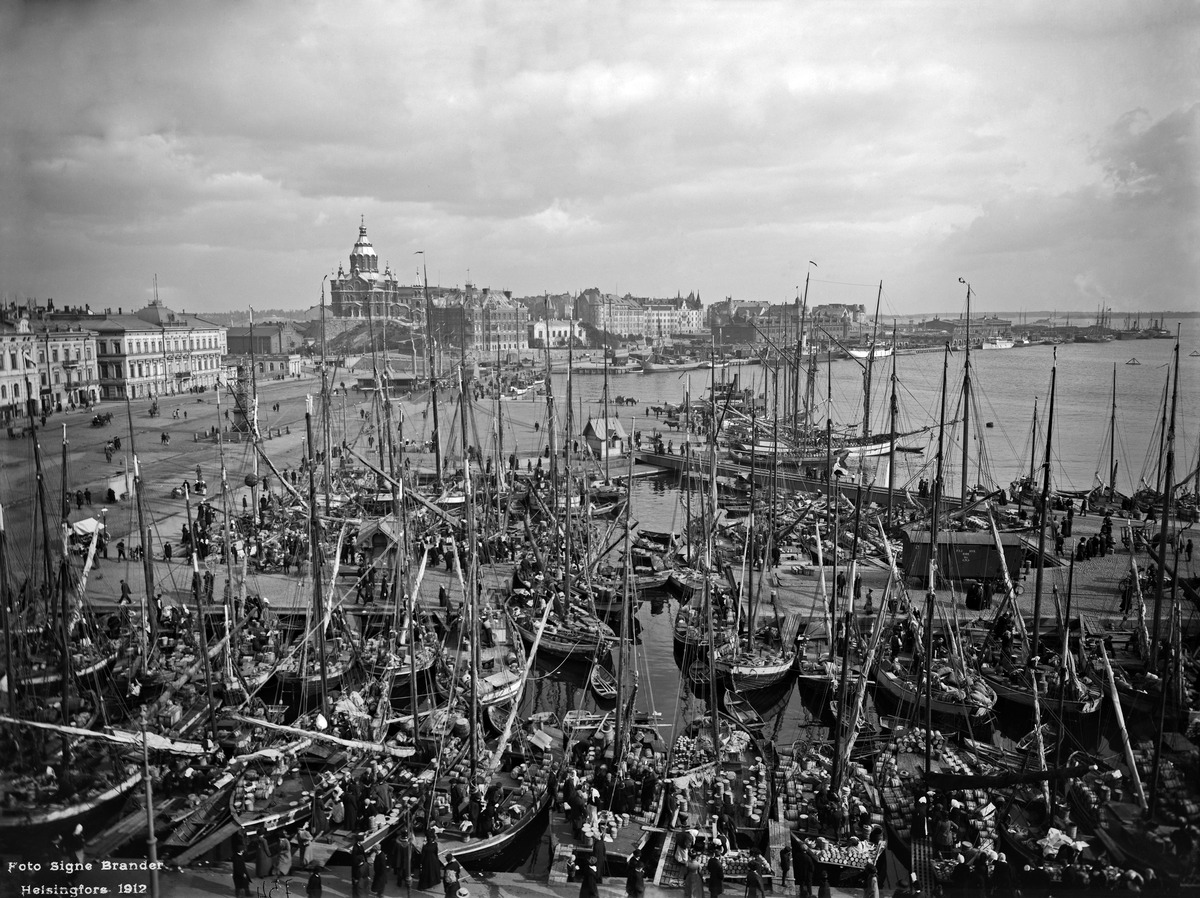
Syysmarkkinat Eteläsatamassa
sisällön kuvaus: Syysmarkkinat Eteläsatamassa. Kalastajien purjealuksia Kolera-altaassa. mustavalkoinen
Kuvaaja: Brander, Signe, valokuvaaja
Ajankohta: kuvausaika 1912
Paikka: Suomi, Uusimaa, Helsinki, Katajanokka Helsinki, Eteläsatama. Koleera-allas
Aiheet: kauppa torikauppa, laivat, satamat